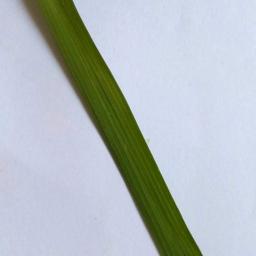
Label: Rice___Healthy